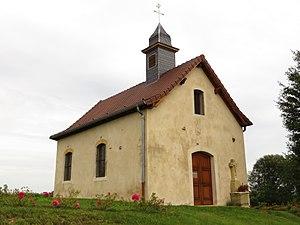
Linstroff chapelle
Grostenquin est une commune française située dans le département de la Moselle et le bassin de vie de la Moselle-Est, en région Grand Est.
Linstroff est une ancienne commune de la Moselle en région Grand Est. Ce hameau est désormais rattaché a Grostenquin.